Barbershop: The Next Cut

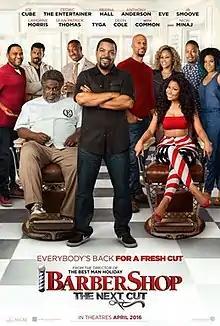
Theatrical release poster

Barbershop: The Next Cut (also known as Barbershop 3 or Barbershop 3: The Next Cut) is a 2016 American comedy film directed by Malcolm D. Lee, written by Kenya Barris and Tracy Oliver and produced by Ice Cube, Robert Teitel and George Tillman Jr. It is the sequel to 2004's "" and the third installment in the "Barbershop" film series. It stars an ensemble cast including actors Ice Cube, Cedric the Entertainer, Anthony Anderson, Eve, Sean Patrick Thomas, and Deon Cole who return, as well as new cast members Regina Hall, J. B. Smoove, Lamorne Morris, Tyga, Common, and Nicki Minaj. It is the first film in the series in which Michael Ealy and Leonard Earl Howze did not reprise their roles as Ricky and Dinka, respectively.